Anarchism in Puerto Rico

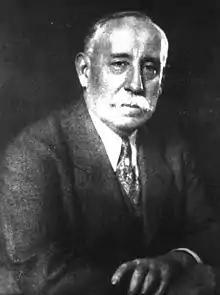
Santiago Iglesias Pantín

In 1896, Spanish-born anarchist Santiago Iglesias Pantín -who claimed to had been involved in the anarchist movements abroad and that he had been forced to leave the Spanish possession of Cuba due to his involvement in their independence efforts- made a scale in Puerto Rico in a transatlantic voyage towards England. Once there, he decided to stay at San Juan, where he found ideological affinity with some of the residents. Towards the end of the decade, the first known copy of Mikhail Bakunin's "Federalism, Socialism, Anti-Theologism" was first recorded in Puerto Rico, being translated and reprinted locally at Mayagüez. This and other books were distributed along propaganda made by local prints and directed to the working class. At the moment, individuals like Ramón Romero Rosa pushed these initiatives as an emancipative strategy. A literate segment of the class (led by figures such as José Ferrer y Ferrer) became increasingly radicalized and adopted the ideas of authors like Bakunin as they became freely available, leading the way for what would become the first groups identified with libertarian socialism.